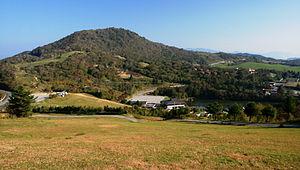
Le mont Chausu est une montagne s'élevant à 1 415 m d'altitude au Japon, à la frontière entre la préfecture d'Aichi, dont il est le point culminant, et la préfecture de Nagano. Il est situé dans le parc quasi national de Tenryū-Okumikawa depuis sa création en 1969.